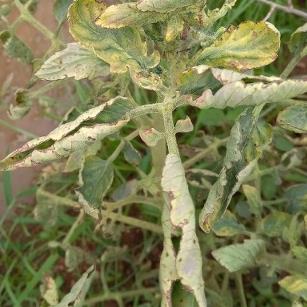
Crop: Tomato
Condition: virosis-d